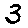
Label: 3